History of Australian naval aviation

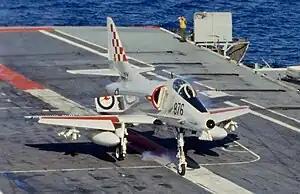
A-4 Skyhawk lands on "Melbourne"

In 1972, the Fleet Air Arm's Wessex helicopters were replaced with Westland Sea King anti-submarine helicopters, although a small number of Wessexes continued to serve in utility and search-and-rescue roles. "Melbourne" remained in service until mid-1982, when she was placed in reserve. Planning for a replacement began in 1981, and after considering American, Italian, and Spanish designs, the Australian government accepted a British offer to sell , which would be operated with Harriers and helicopters. However, the Royal Navy withdrew the offer after the ship's performance in the Falklands War disproved the argument that she was surplus to requirements, and the 1983 election of the Australian Labor Party led to the cancellation of plans to replace "Melbourne". With no aircraft carrier, carrier-borne fixed-wing aviation in the RAN ended on 30 June 1983 with the decommissioning of several squadrons, and many RAN pilots joined the Army and RAAF, or transferred to the aviation branches of other nations' navies. The RAN Skyhawks were sold to the Royal New Zealand Air Force, and the Trackers were removed from service and sold to a private company for disposal. Before being sold off, the RAN Trackers were flown from land bases as patrol and surveillance aircraft, and HS 748 aircraft continued on in the electronic warfare training and transport roles after all other fixed-wing assets were disposed of.